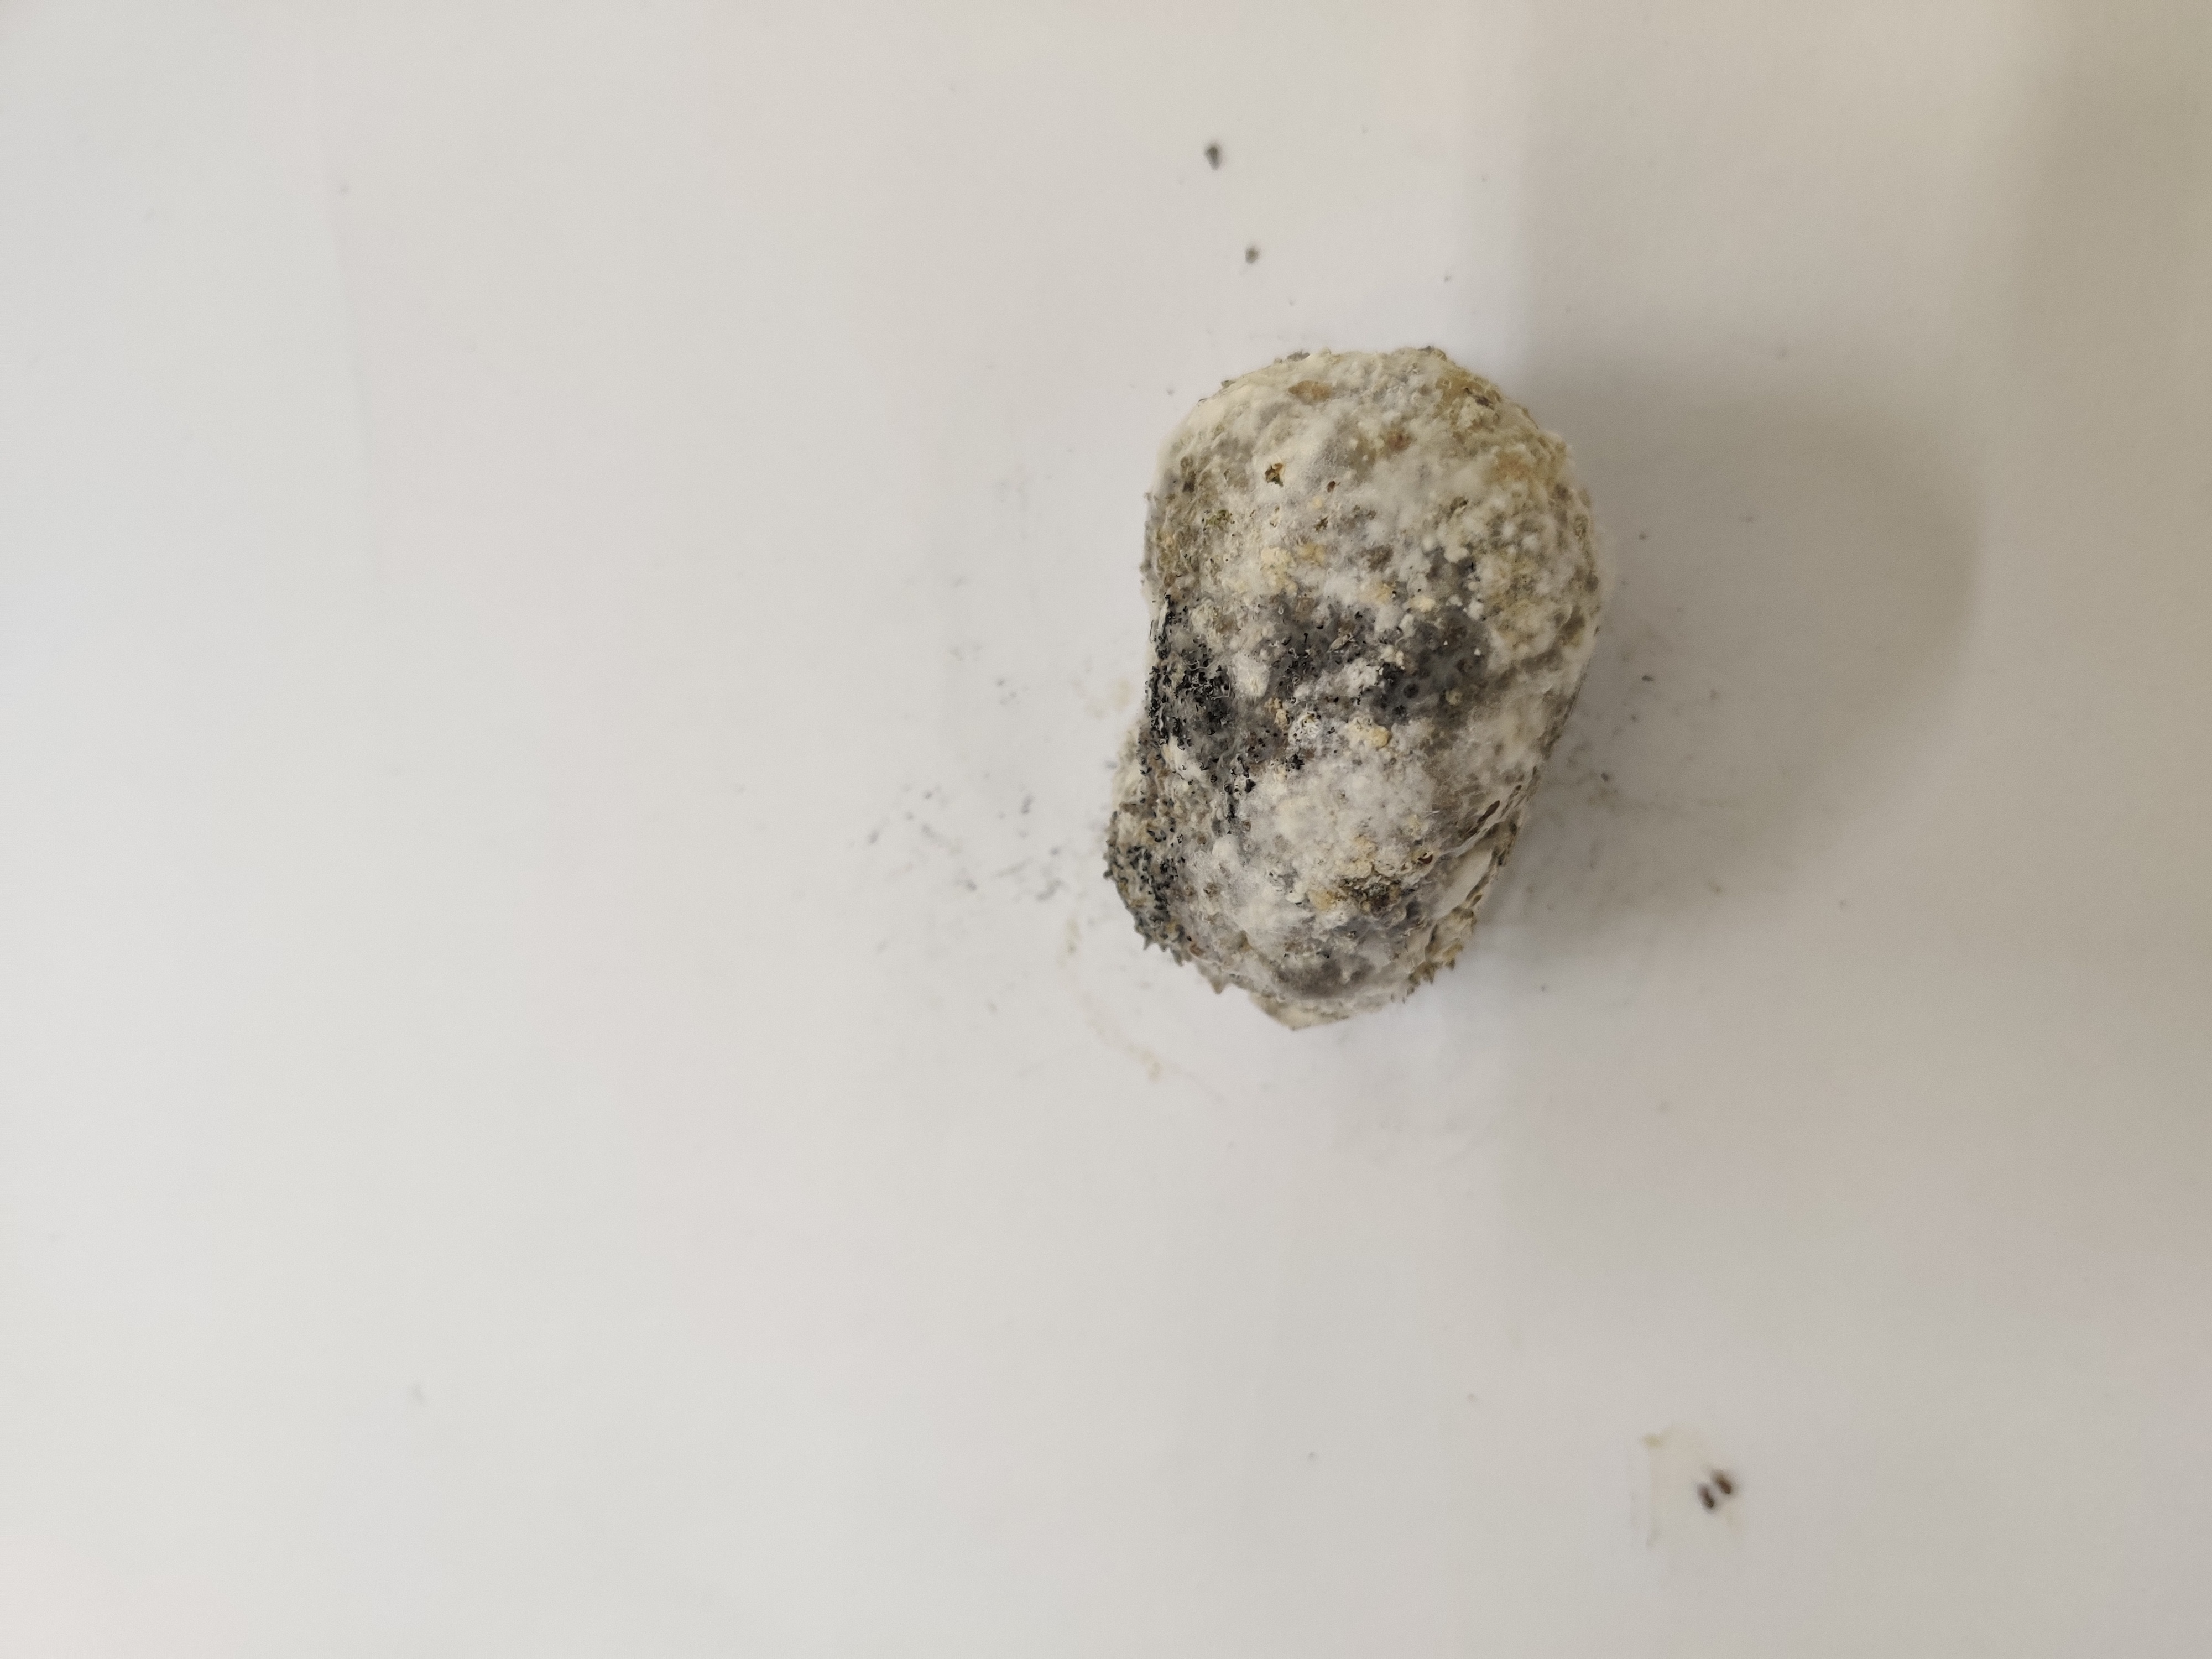
Crop: Spiny Gourd
Condition: Damaged